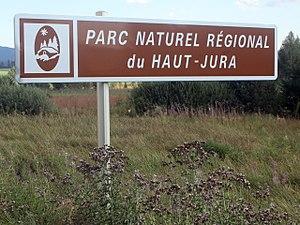
Panneau E33a d'entrée dans le Parc naturel régional du Haut-Jura.
Le Parc naturel régional du Haut-Jura est un parc naturel régional français, créé le 10 février 1986 dans le sud-ouest du massif du Jura en France, à cheval sur les régions de Bourgogne-Franche-Comté et d'Auvergne-Rhône-Alpes, en bordure de la frontière avec la Suisse. D'une superficie de près de 178 000 hectares, il regroupe 106 communes adhérentes et 7 villes-portes soit une population d'environ 101 000 habitants.